Education in Egypt

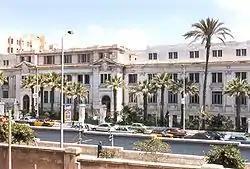
The Lycée Français d'Alexandrie of Alexandria in 2001

With the British occupation of Egypt in 1882, education suffered from systematic neglect. British authorities prioritized countering French influence and suppressing Egyptian nationalist movements advocating educational reform. Consequently, efforts to expand access to education were dismantled, restricting modern schooling to the elite and foreigners. Lord Cromer, the longest-serving British resident in Egypt, viewed education with suspicion, fearing it would incite political unrest. He implemented budget cuts, closed specialized postsecondary institutions, and shifted the focus of curricula toward vocational training. Tuition fees were also introduced, significantly limiting access to education for most Egyptians. These restrictions were gradually lifted following Cromer’s retirement in 1907.